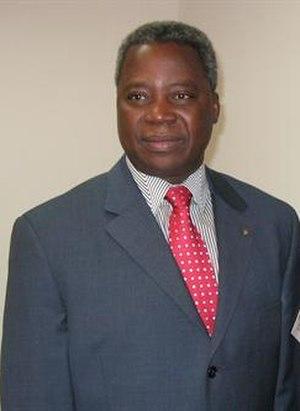
Le poste de Premier ministre du Burkina Faso désigne le chef du gouvernement de ce pays. Il est nommé par le président de la République avec l'approbation de l'Assemblée. La Constitution place la majeure partie du pouvoir exécutif dans les mains du président. Le poste a été créé en 1971 alors que le pays s'appelait encore Haute-Volta.
Tertius Zongo, né le 18 mai 1957 à Koudougou, est un homme d'État burkinais, Premier ministre du 4 juin 2007 au 18 avril 2011.